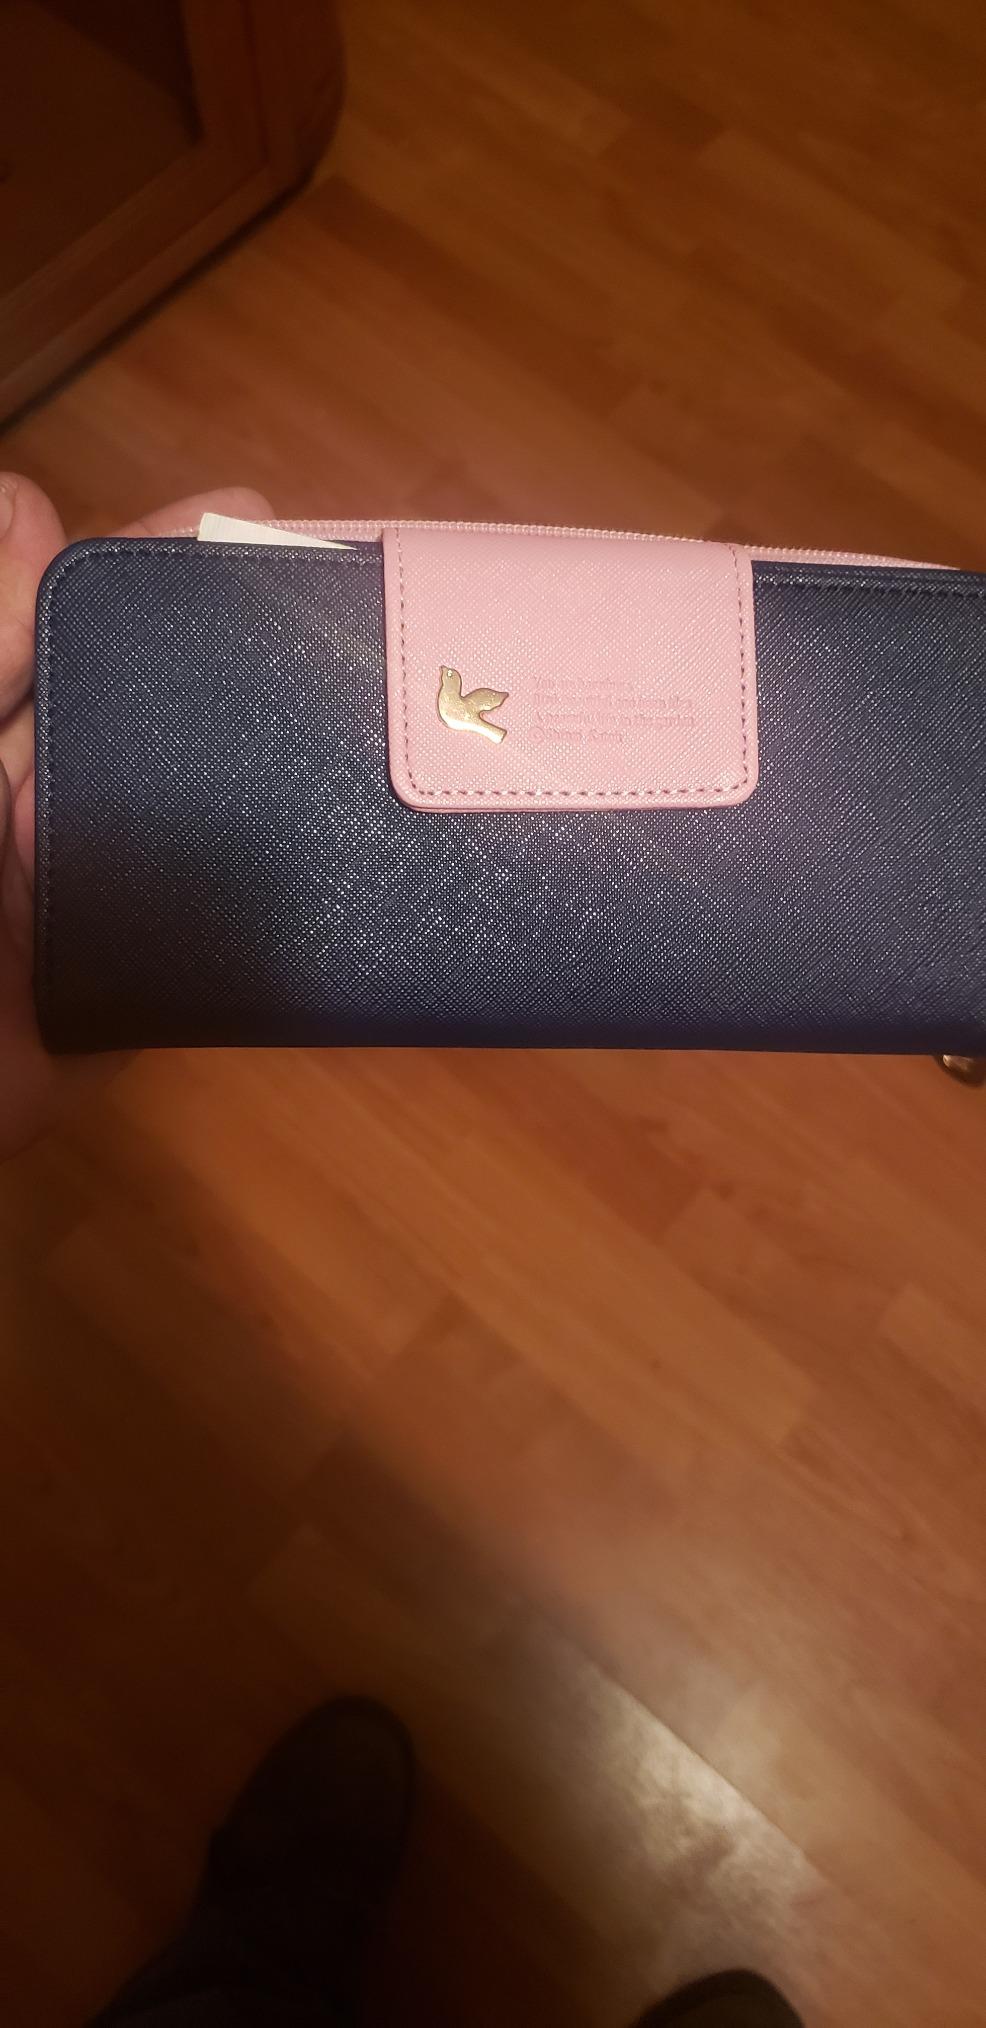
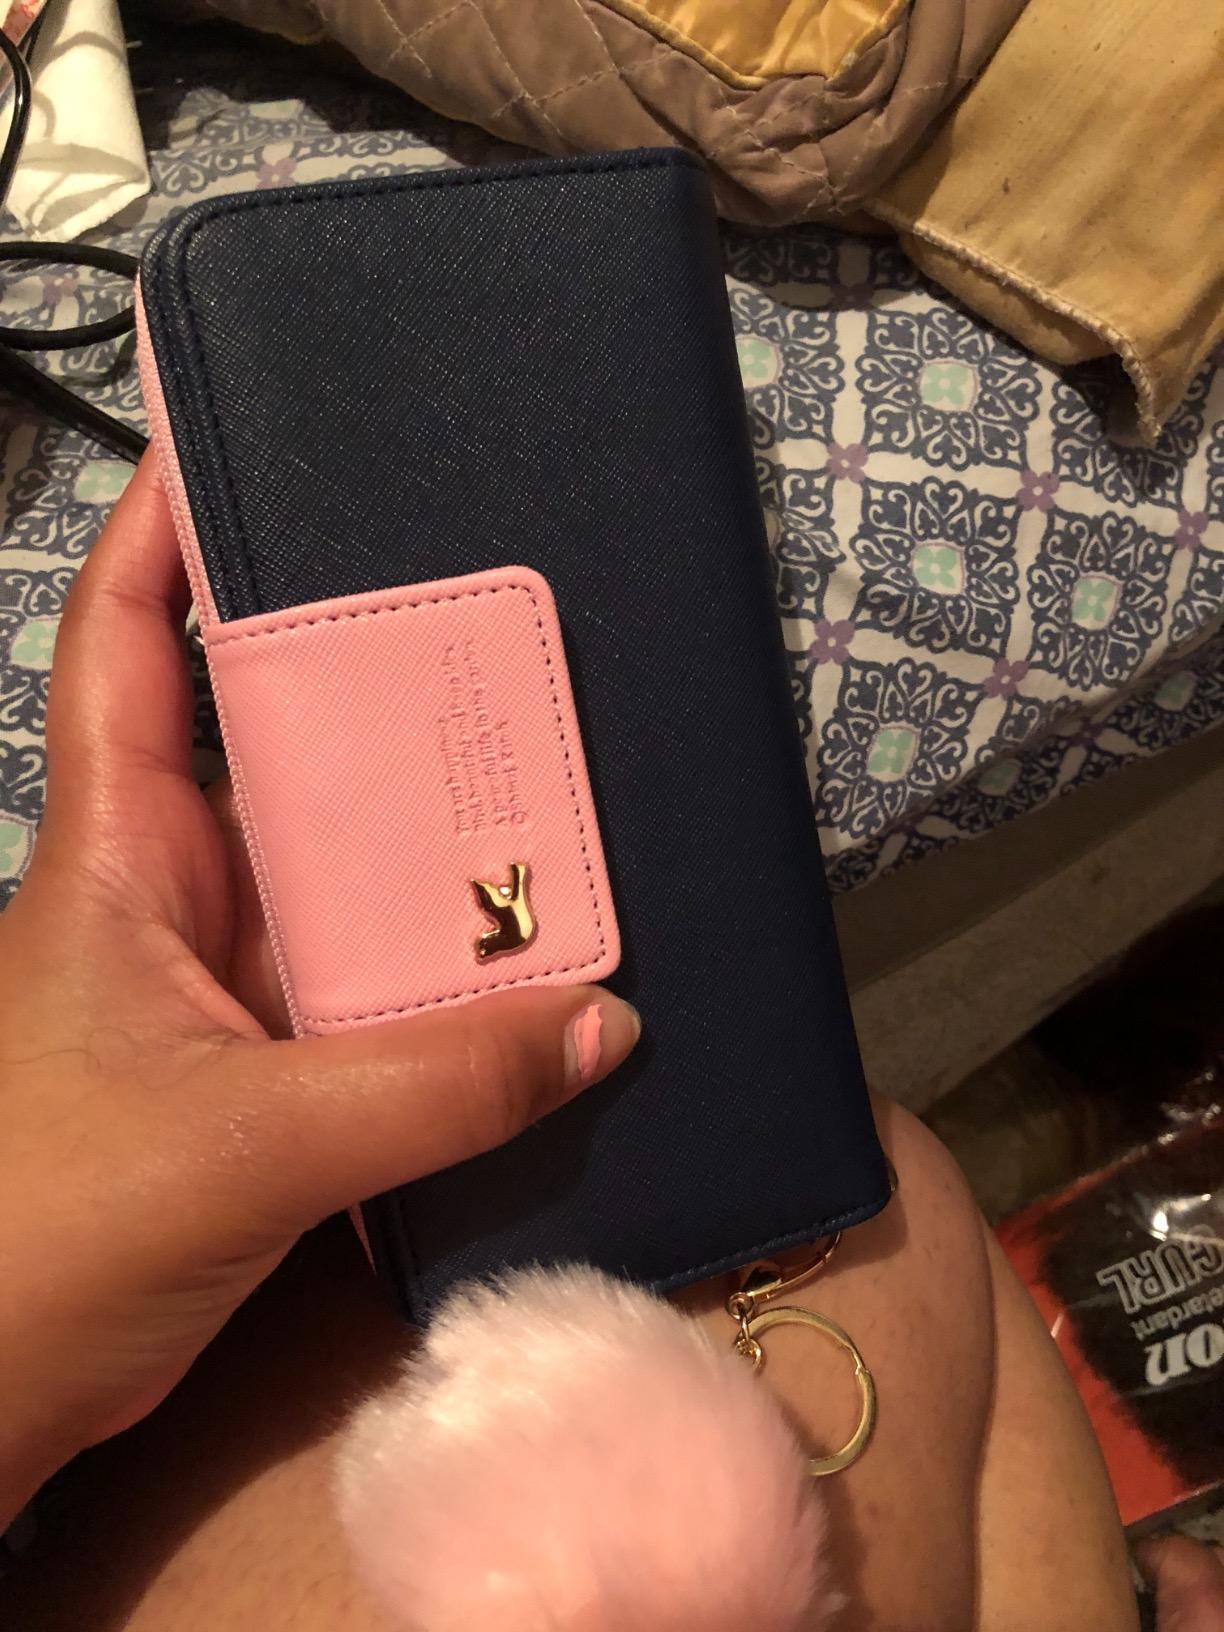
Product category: accessories_handbag
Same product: yes